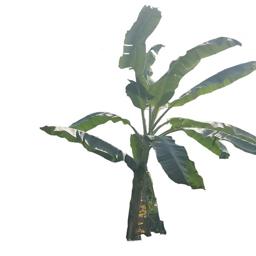
Label: MALBHOG LEAF